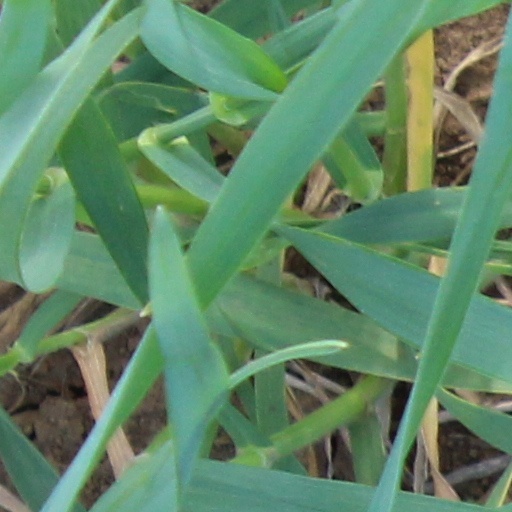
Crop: wheat